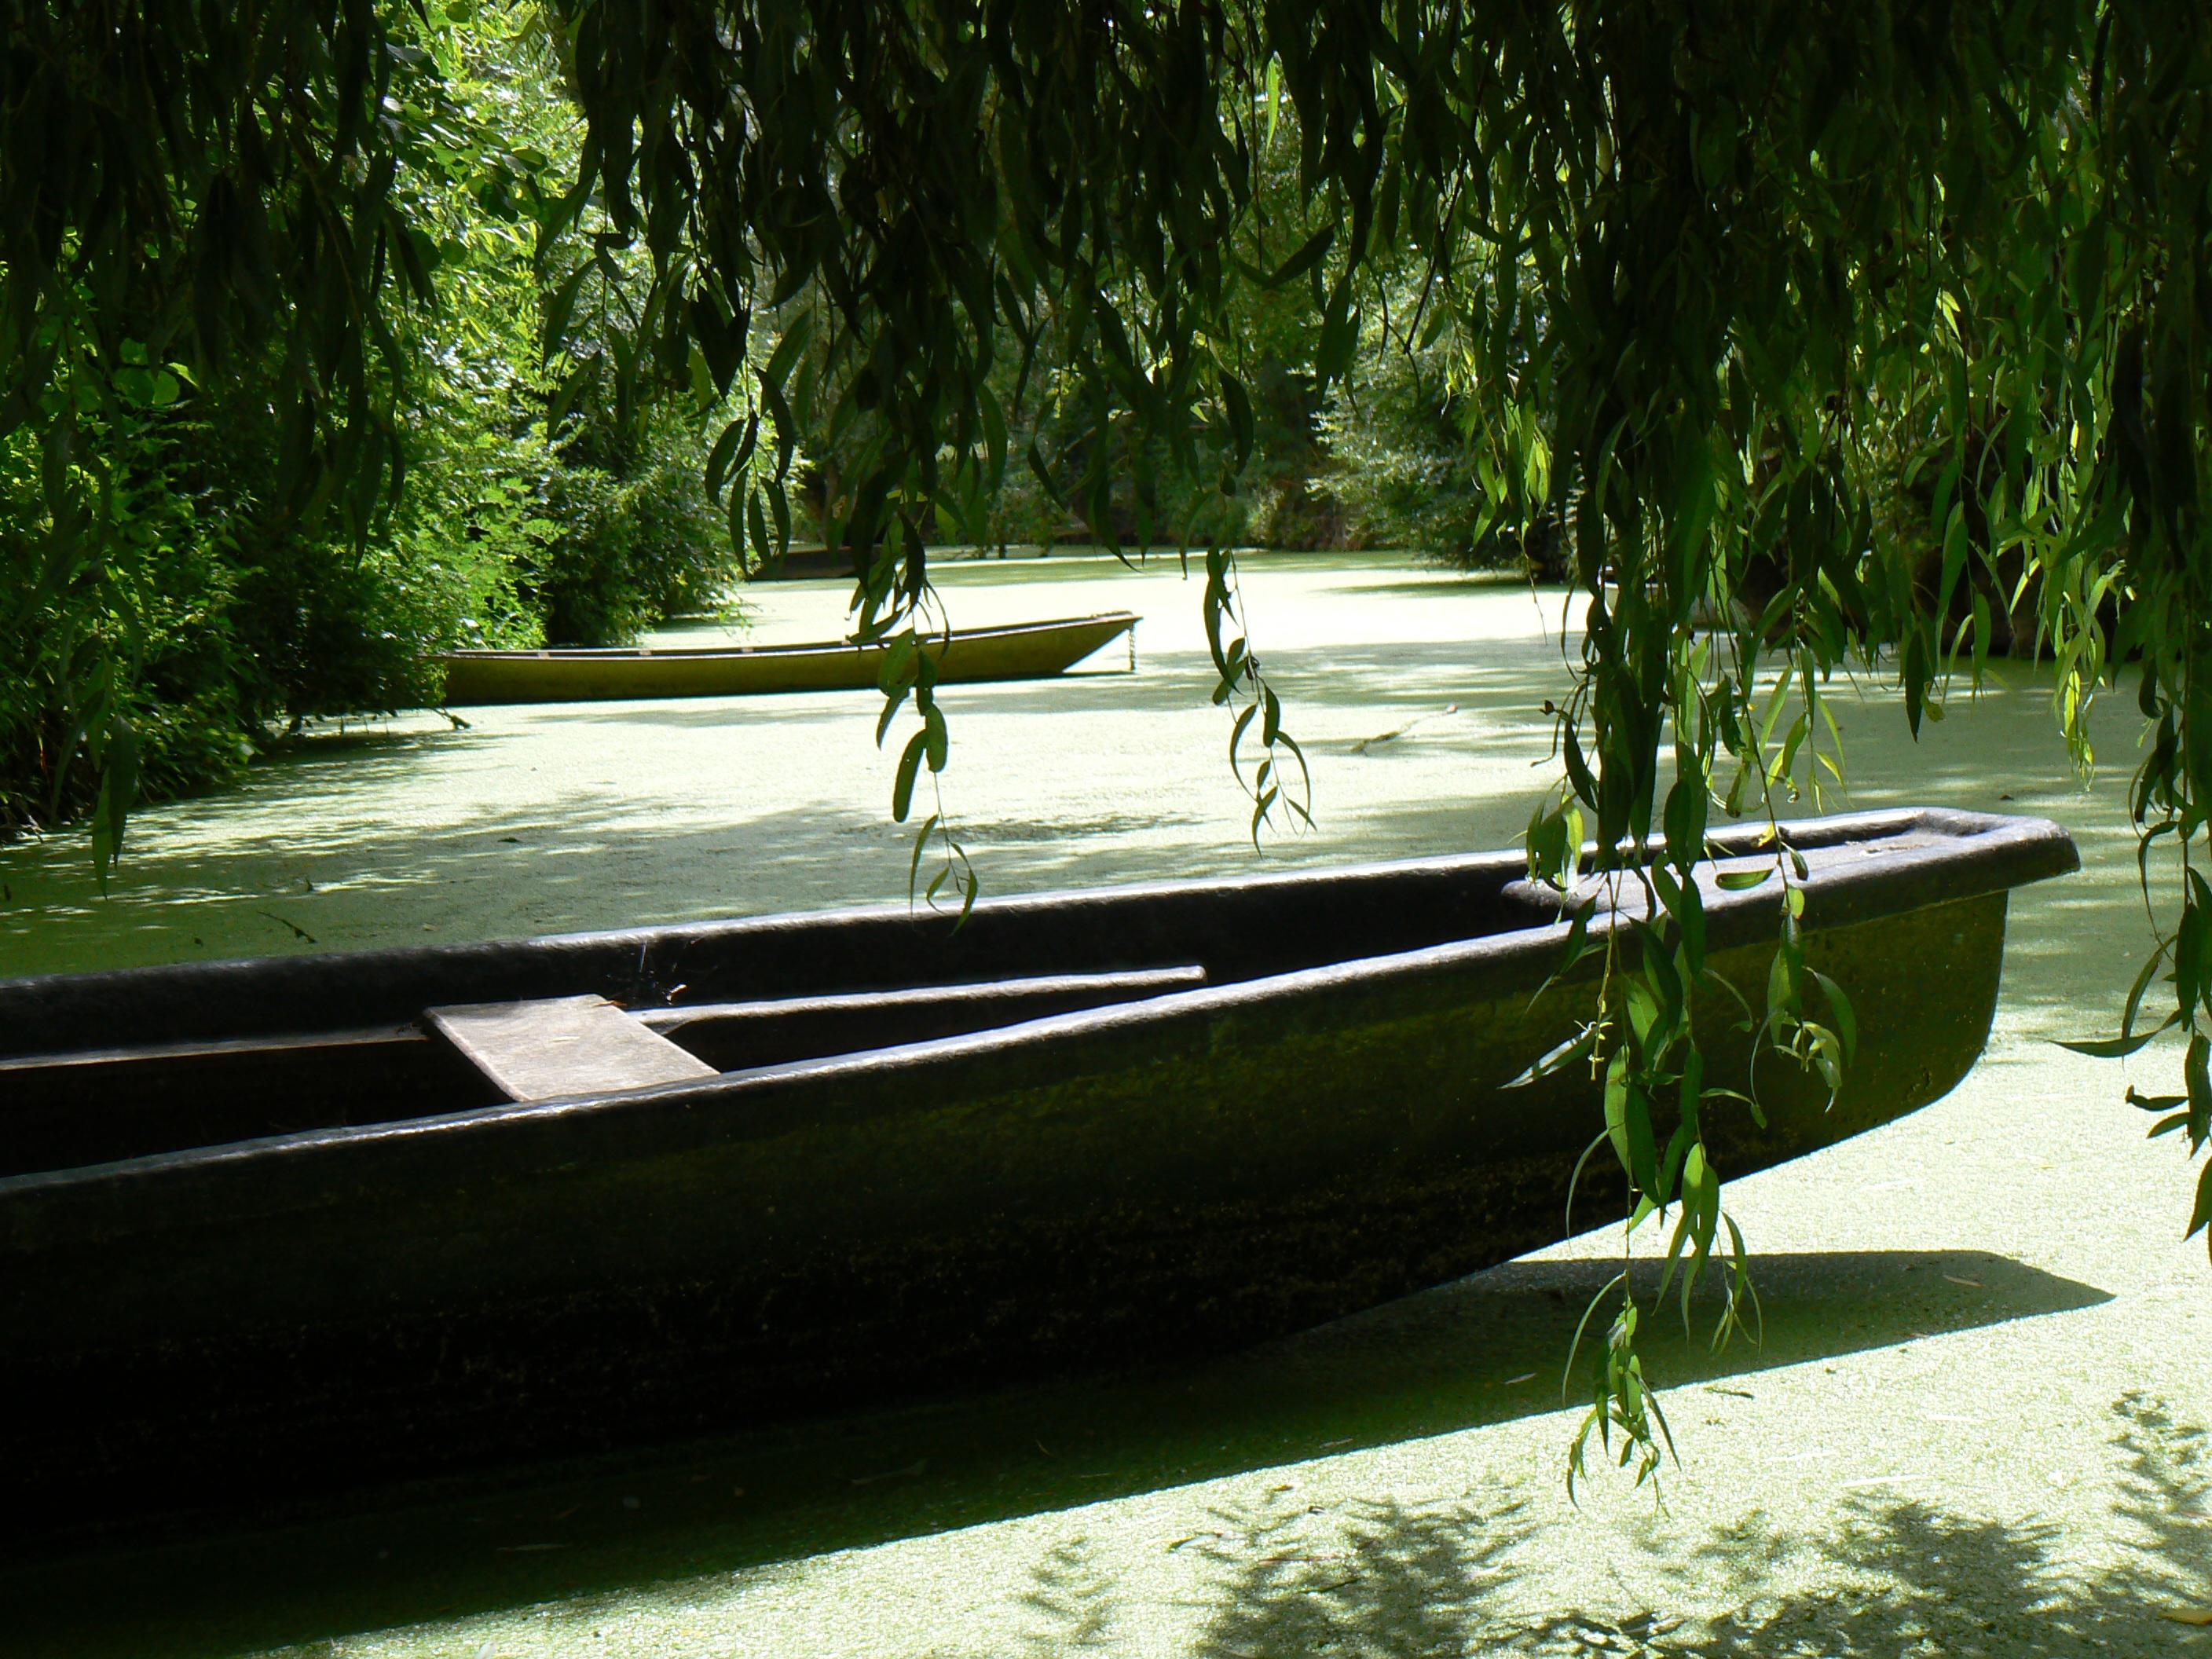
nature, boat, green, vehicle, sailboat, waterway, motorboat, watercraft, ecosystem, skiff, watercraft rowing, green venice